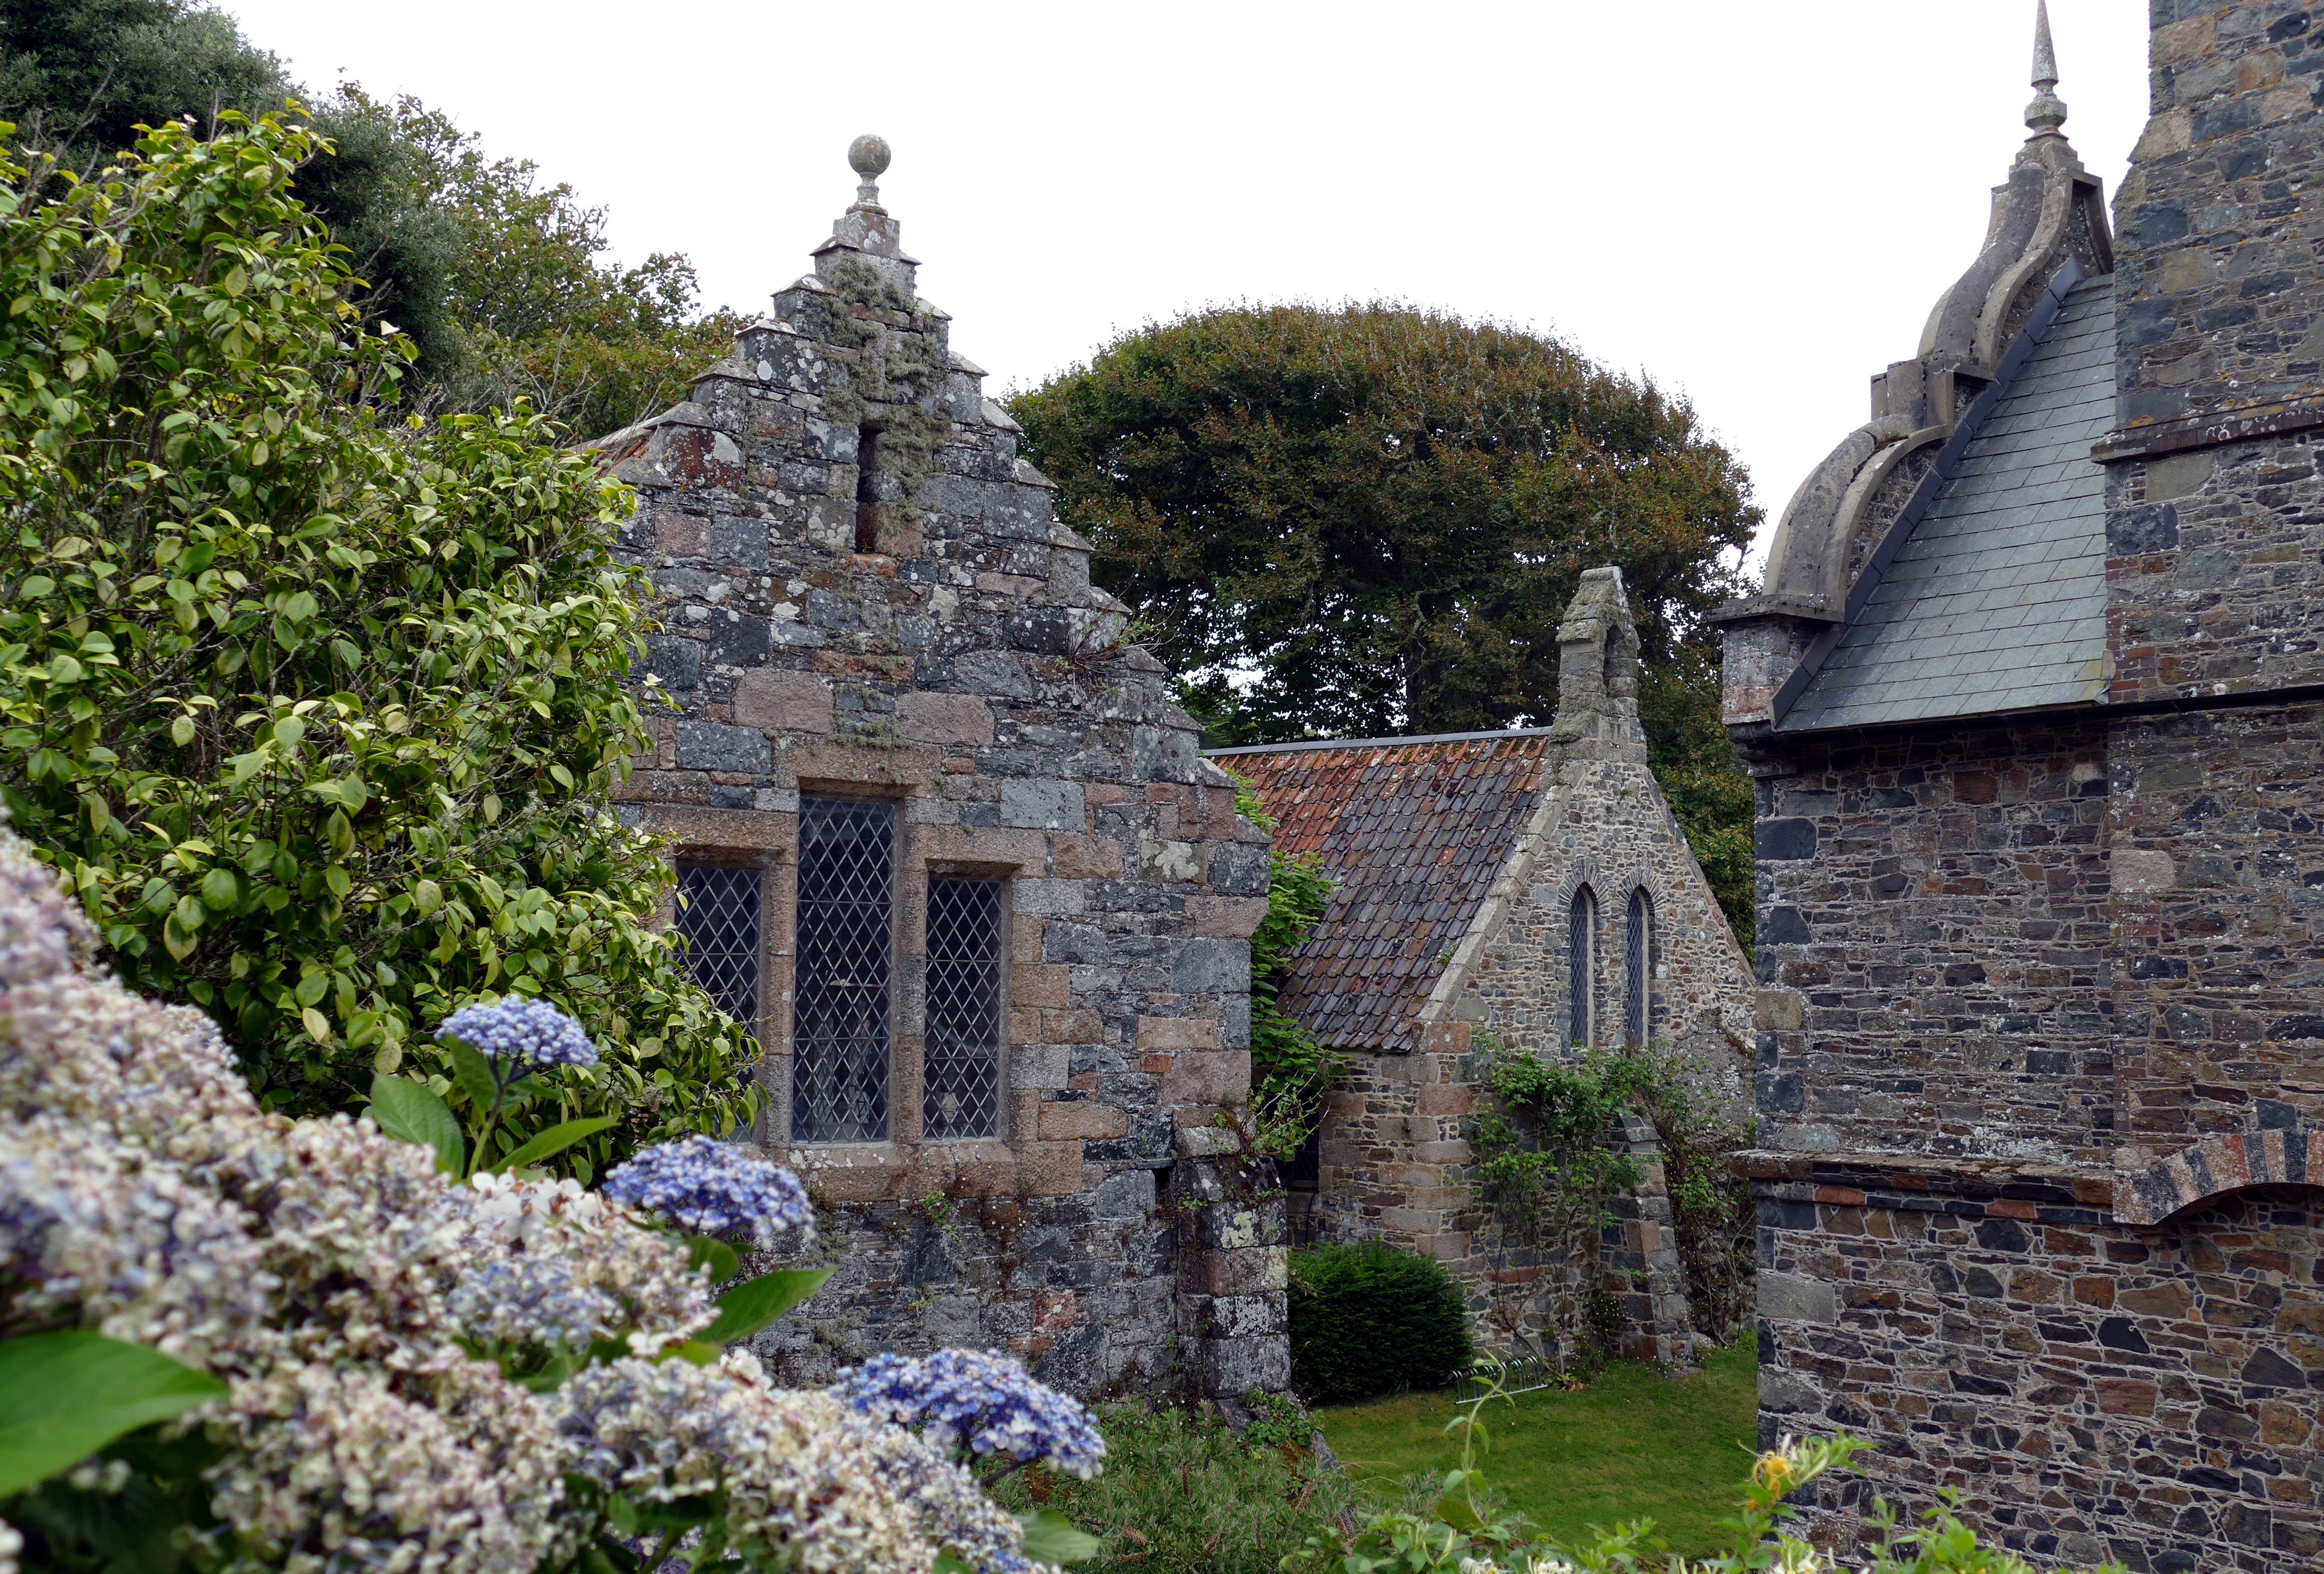
villa, building, chateau, village, cottage, park, island, castle, church, chapel, place of worship, england, monastery, estate, historically, masonry, jersey, united kingdom, hydrangeas, channel islands, sark, historic site